Don Schwall

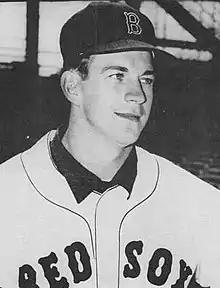
Schwall in 1962

Donald Bernard Schwall (born March 2, 1936) is an American former professional baseball pitcher player who played seven seasons in Major League Baseball (MLB). Initially drafted by the Boston Red Sox, he spent four seasons with the Pittsburgh Pirates, before ending his career with the Atlanta Braves.